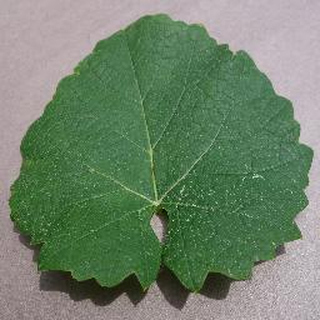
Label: healthy_grape